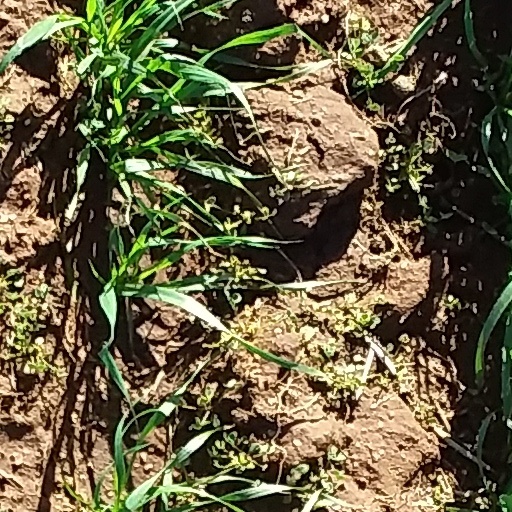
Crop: wheat